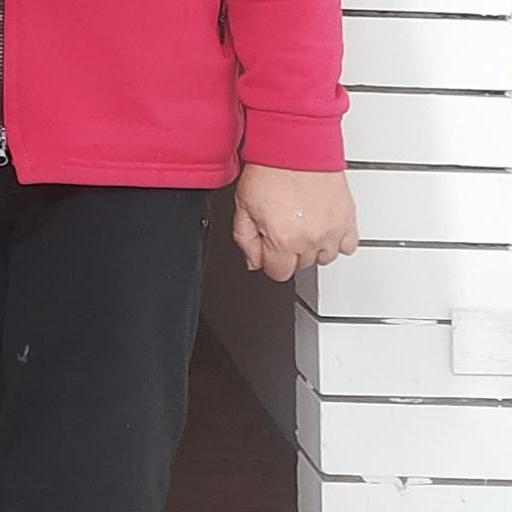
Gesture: no_gesture